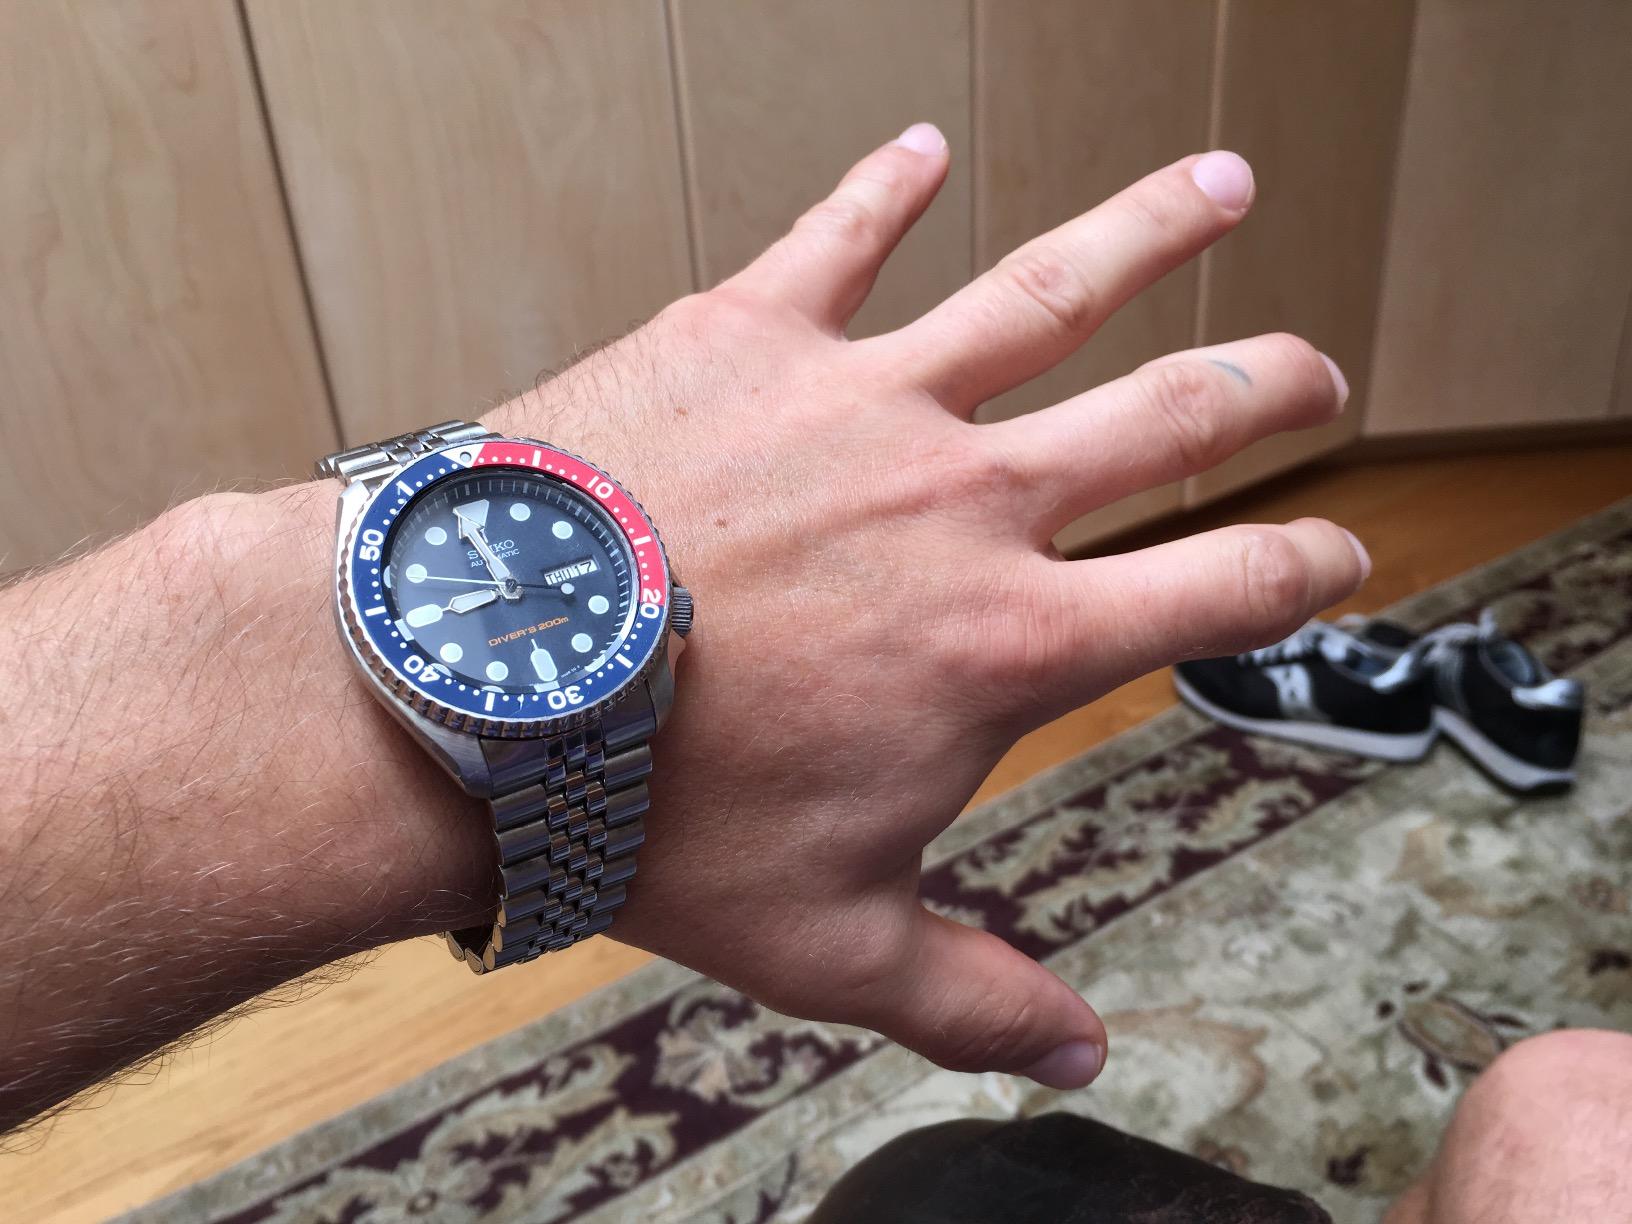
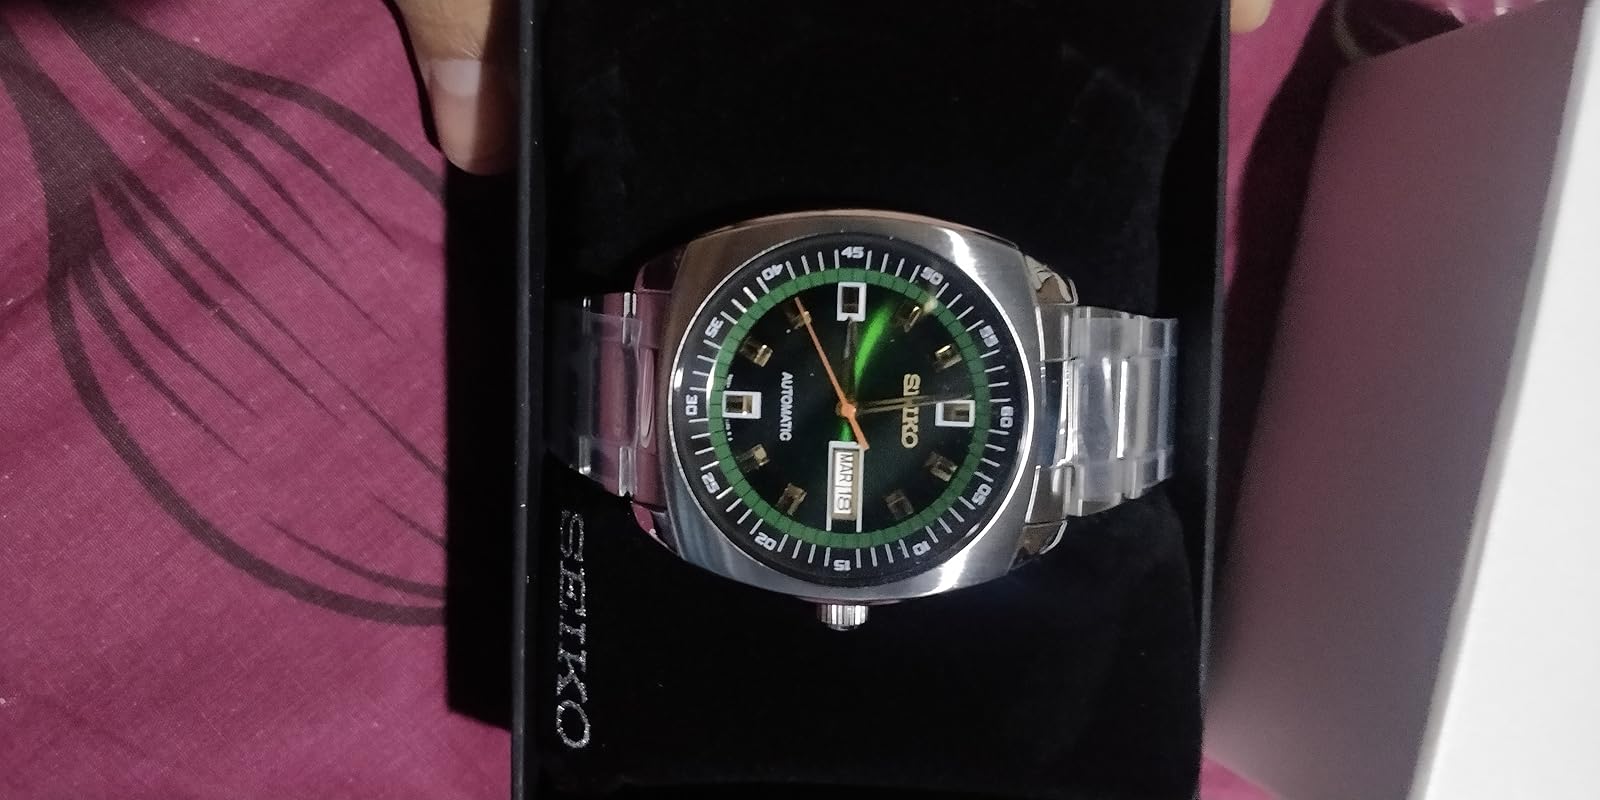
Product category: accessories_watch
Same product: no